Henry VII, Holy Roman Emperor

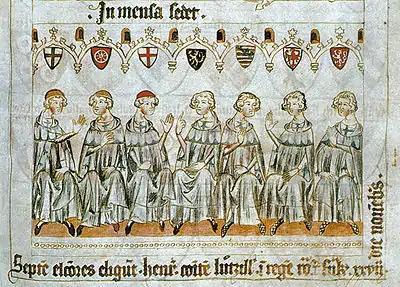
The seven prince-electors voting for Henry, "Balduineum" picture chronicle, 1341

On 15 August 1309, Henry VII announced his intention to travel to Rome, having sent his ambassadors to Italy to prepare for his arrival, and so consequently expected his troops to be ready to travel by 1 October 1310. Prior to leaving Germany, he sought to smooth relations with the Habsburgs, who had been forced against their will to accept the accession of Henry's son in Bohemia, cowed by the threats of making the Duchy of Austria dependent on the Bohemian crown. He therefore confirmed them in their imperial fiefs by October 1309; in exchange, Leopold of Habsburg agreed to accompany Henry in his Italian expedition, and to provide a body of troops as well.